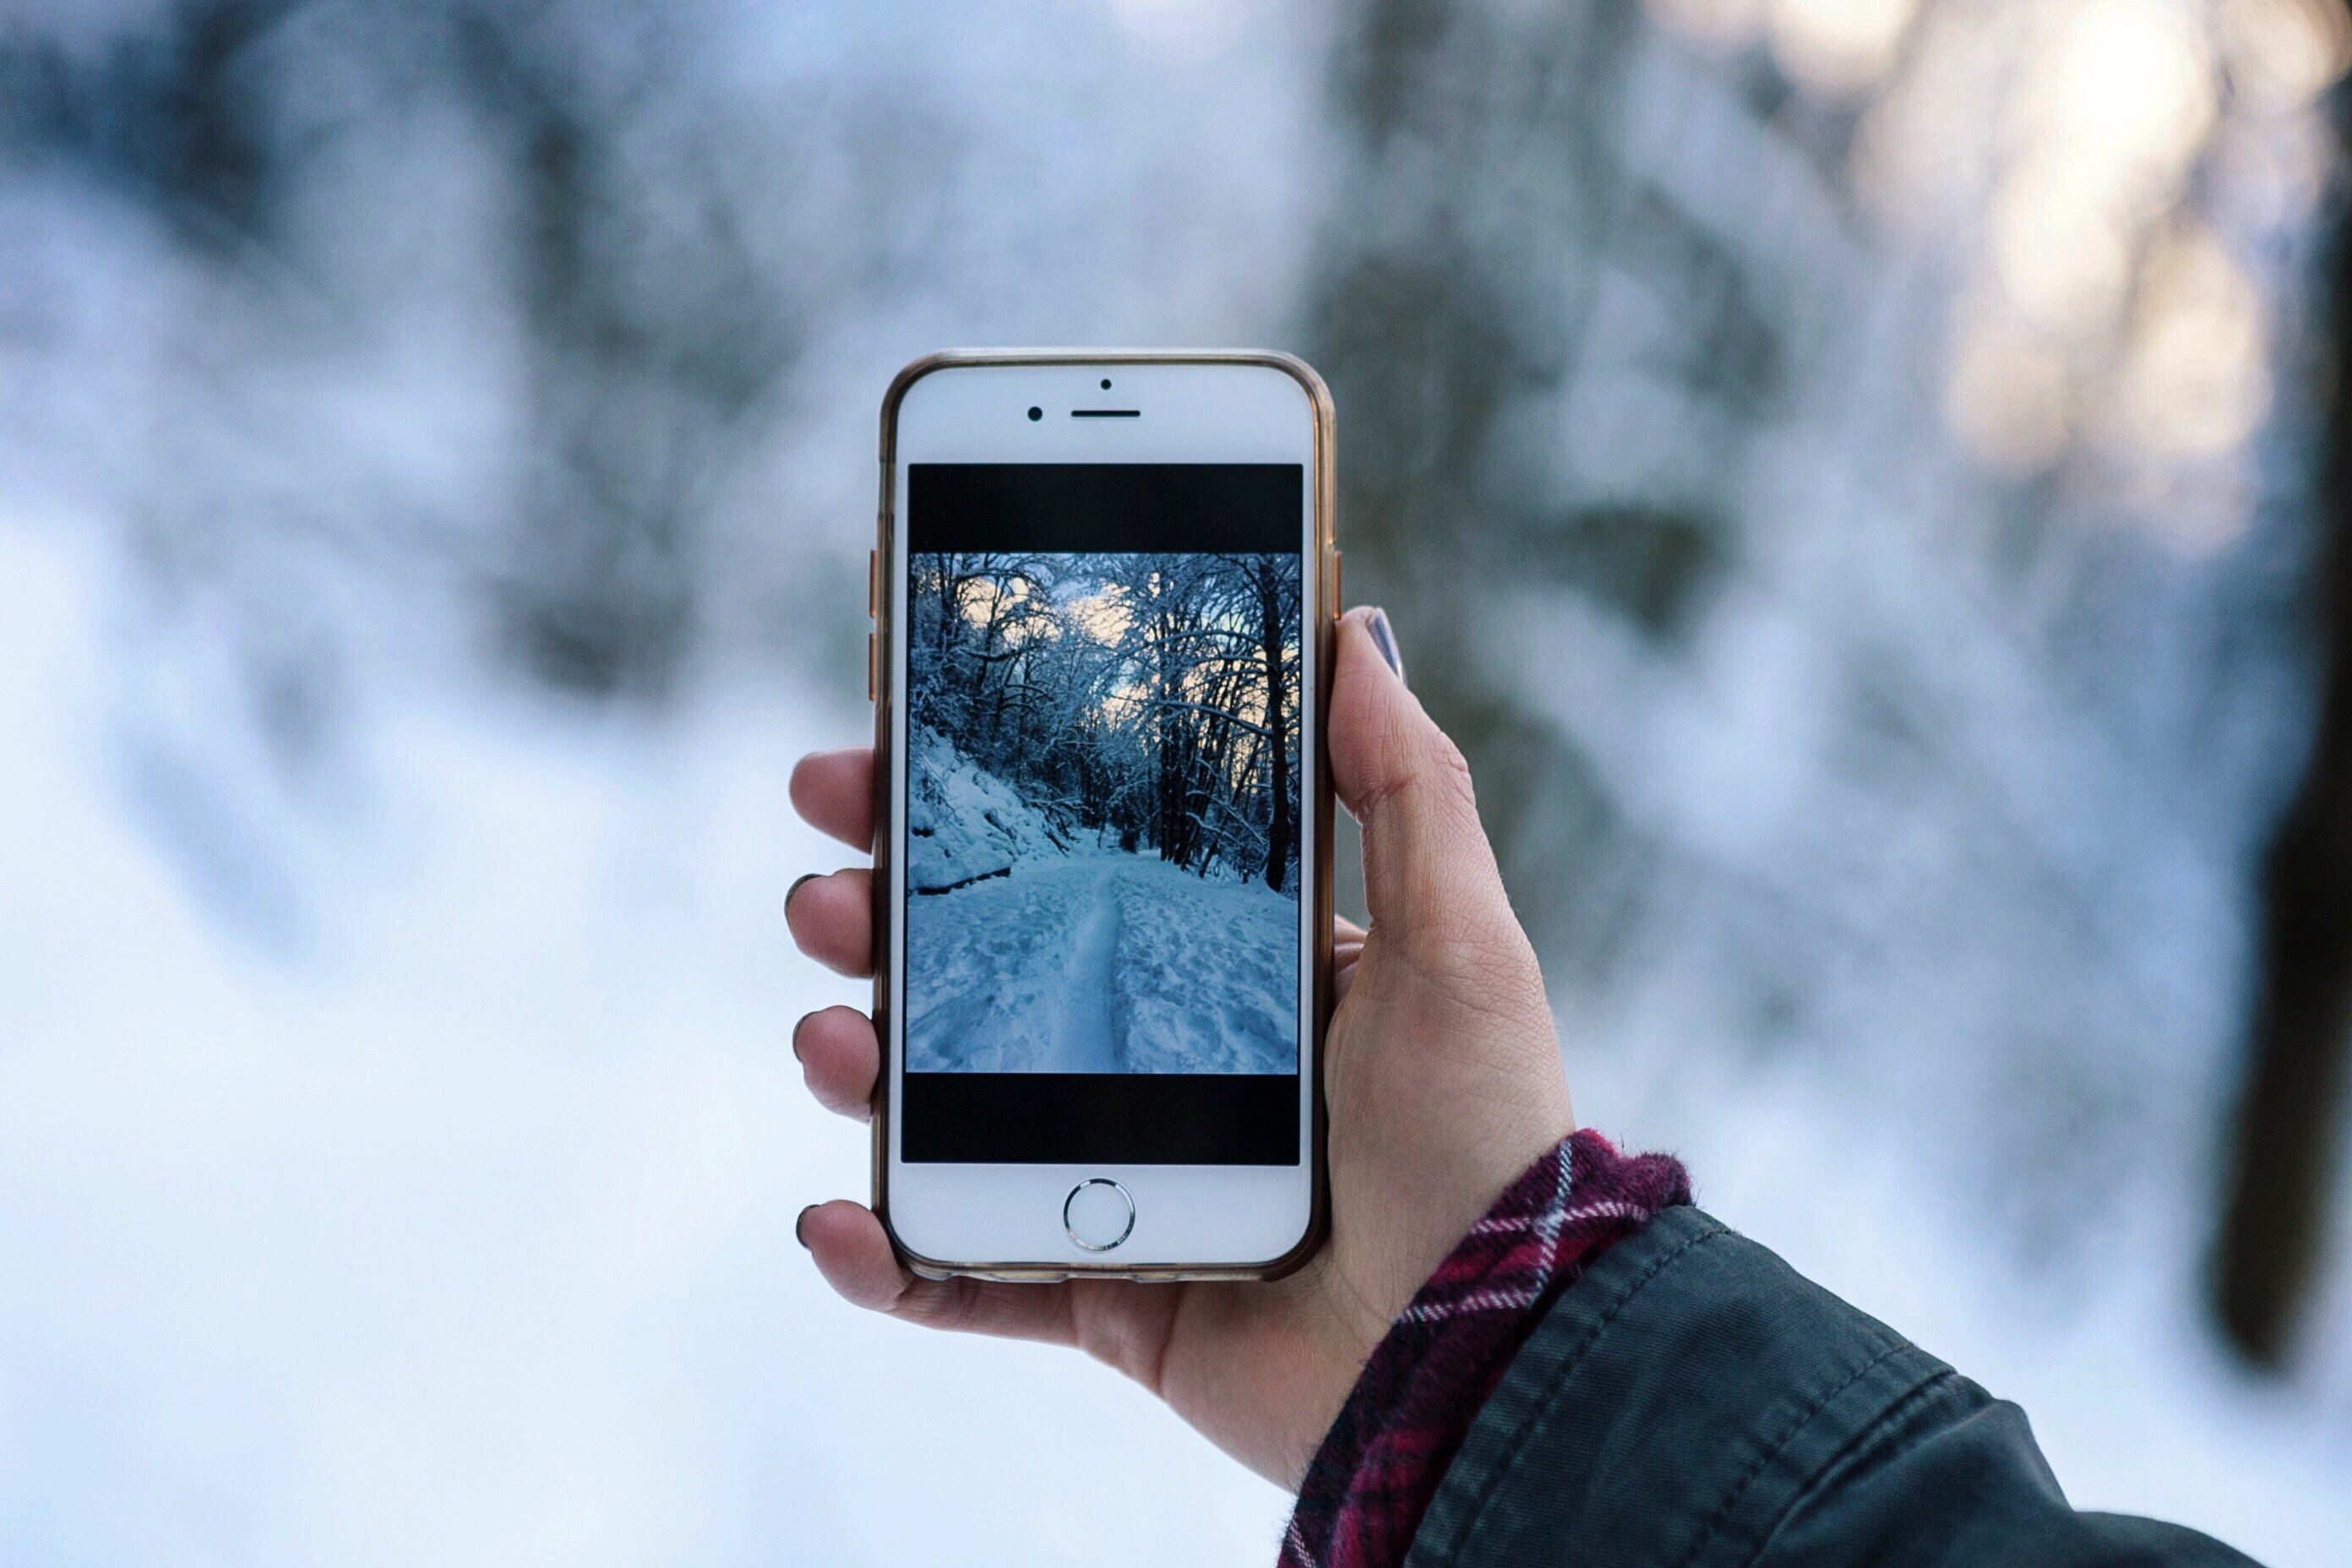
iphone, smartphone, hand, technology, phone, gadget, blue, mobile phone, holding, electronic, screenshot, portable communications device